Panchatantra

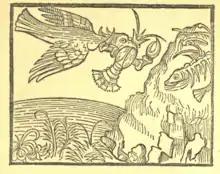
The bird lures fish and kills them, until he tries the same trick with a lobster. Illustration from the "editio princeps" of the Latin version by John of Capua.

The introduction of the first book of "Kalila wa Demna" is different from "Panchatantra", in being more elaborate and instead of king and his three sons studying in the Indian version, the Persian version speaks of a merchant and his three sons who had squandered away their father's wealth. The Persian version also makes an abrupt switch from the story of the three sons to an injured ox, and thereafter parallels the "Panchatantra".